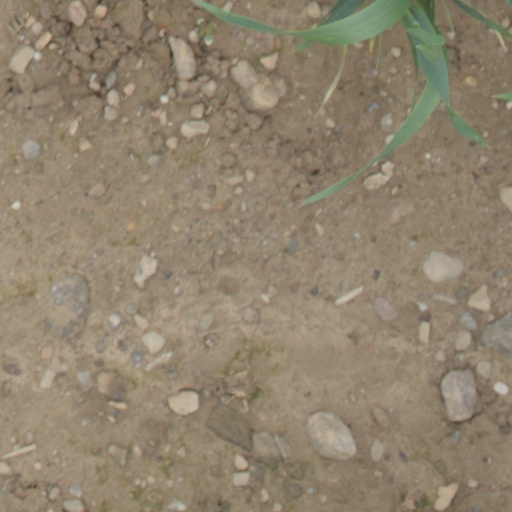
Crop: wheat